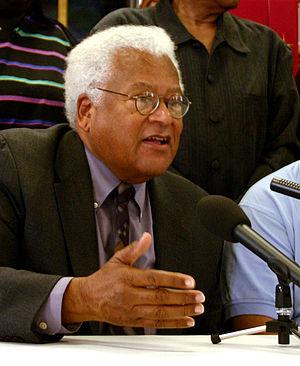
James Morris Lawson, Jr., né le 22 septembre 1928 à Uniontown, est un militant et professeur d'université américain. Il est l'un des théoriciens de la non-violence au sein du Mouvement américain des droits civiques.